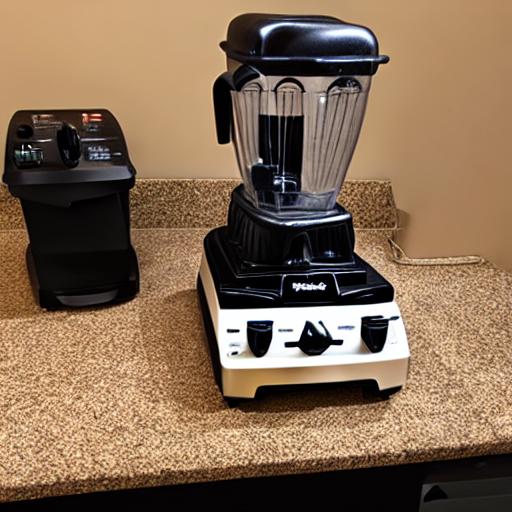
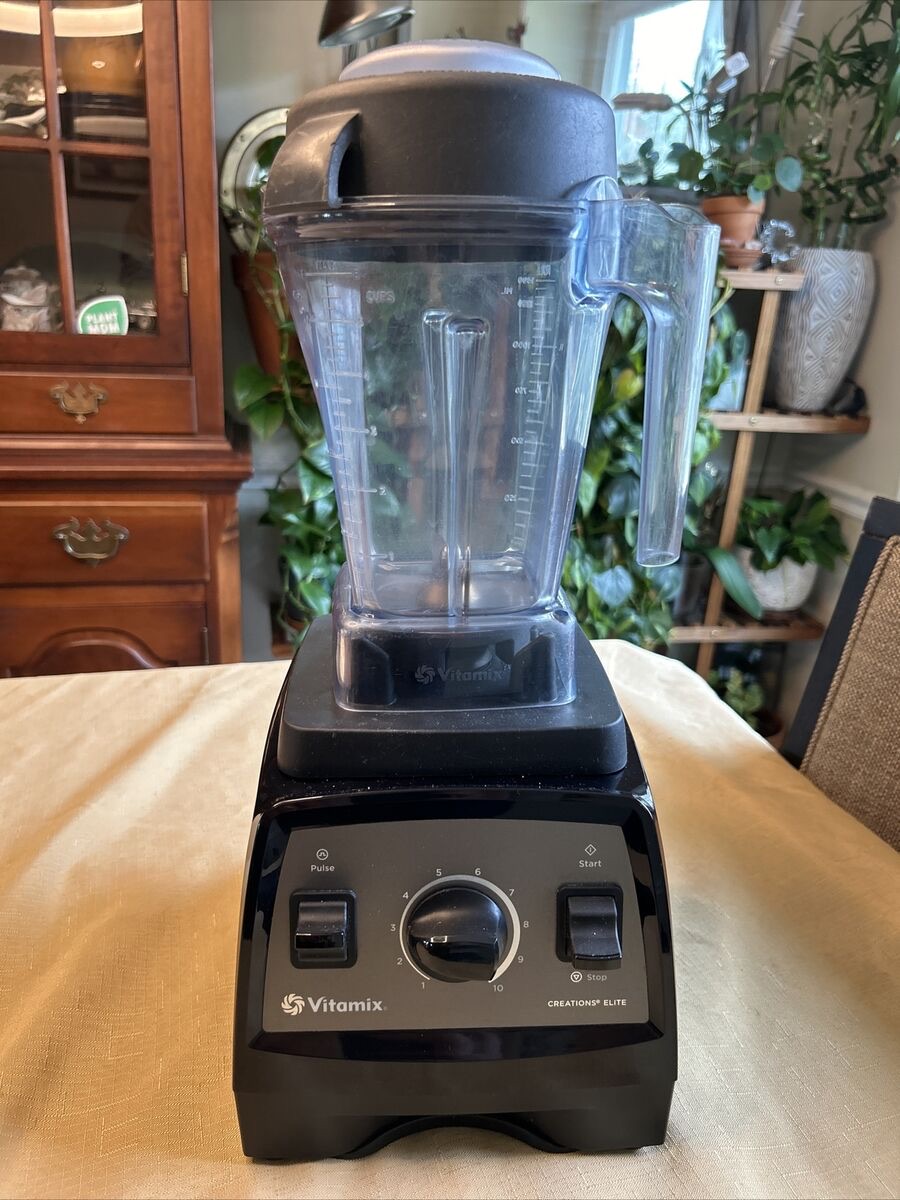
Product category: items_blender
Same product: no